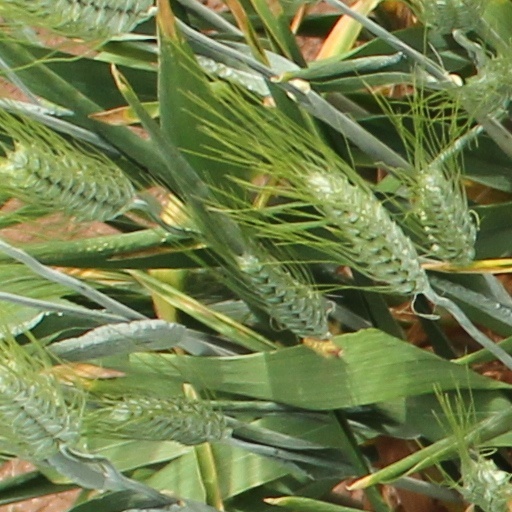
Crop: wheat